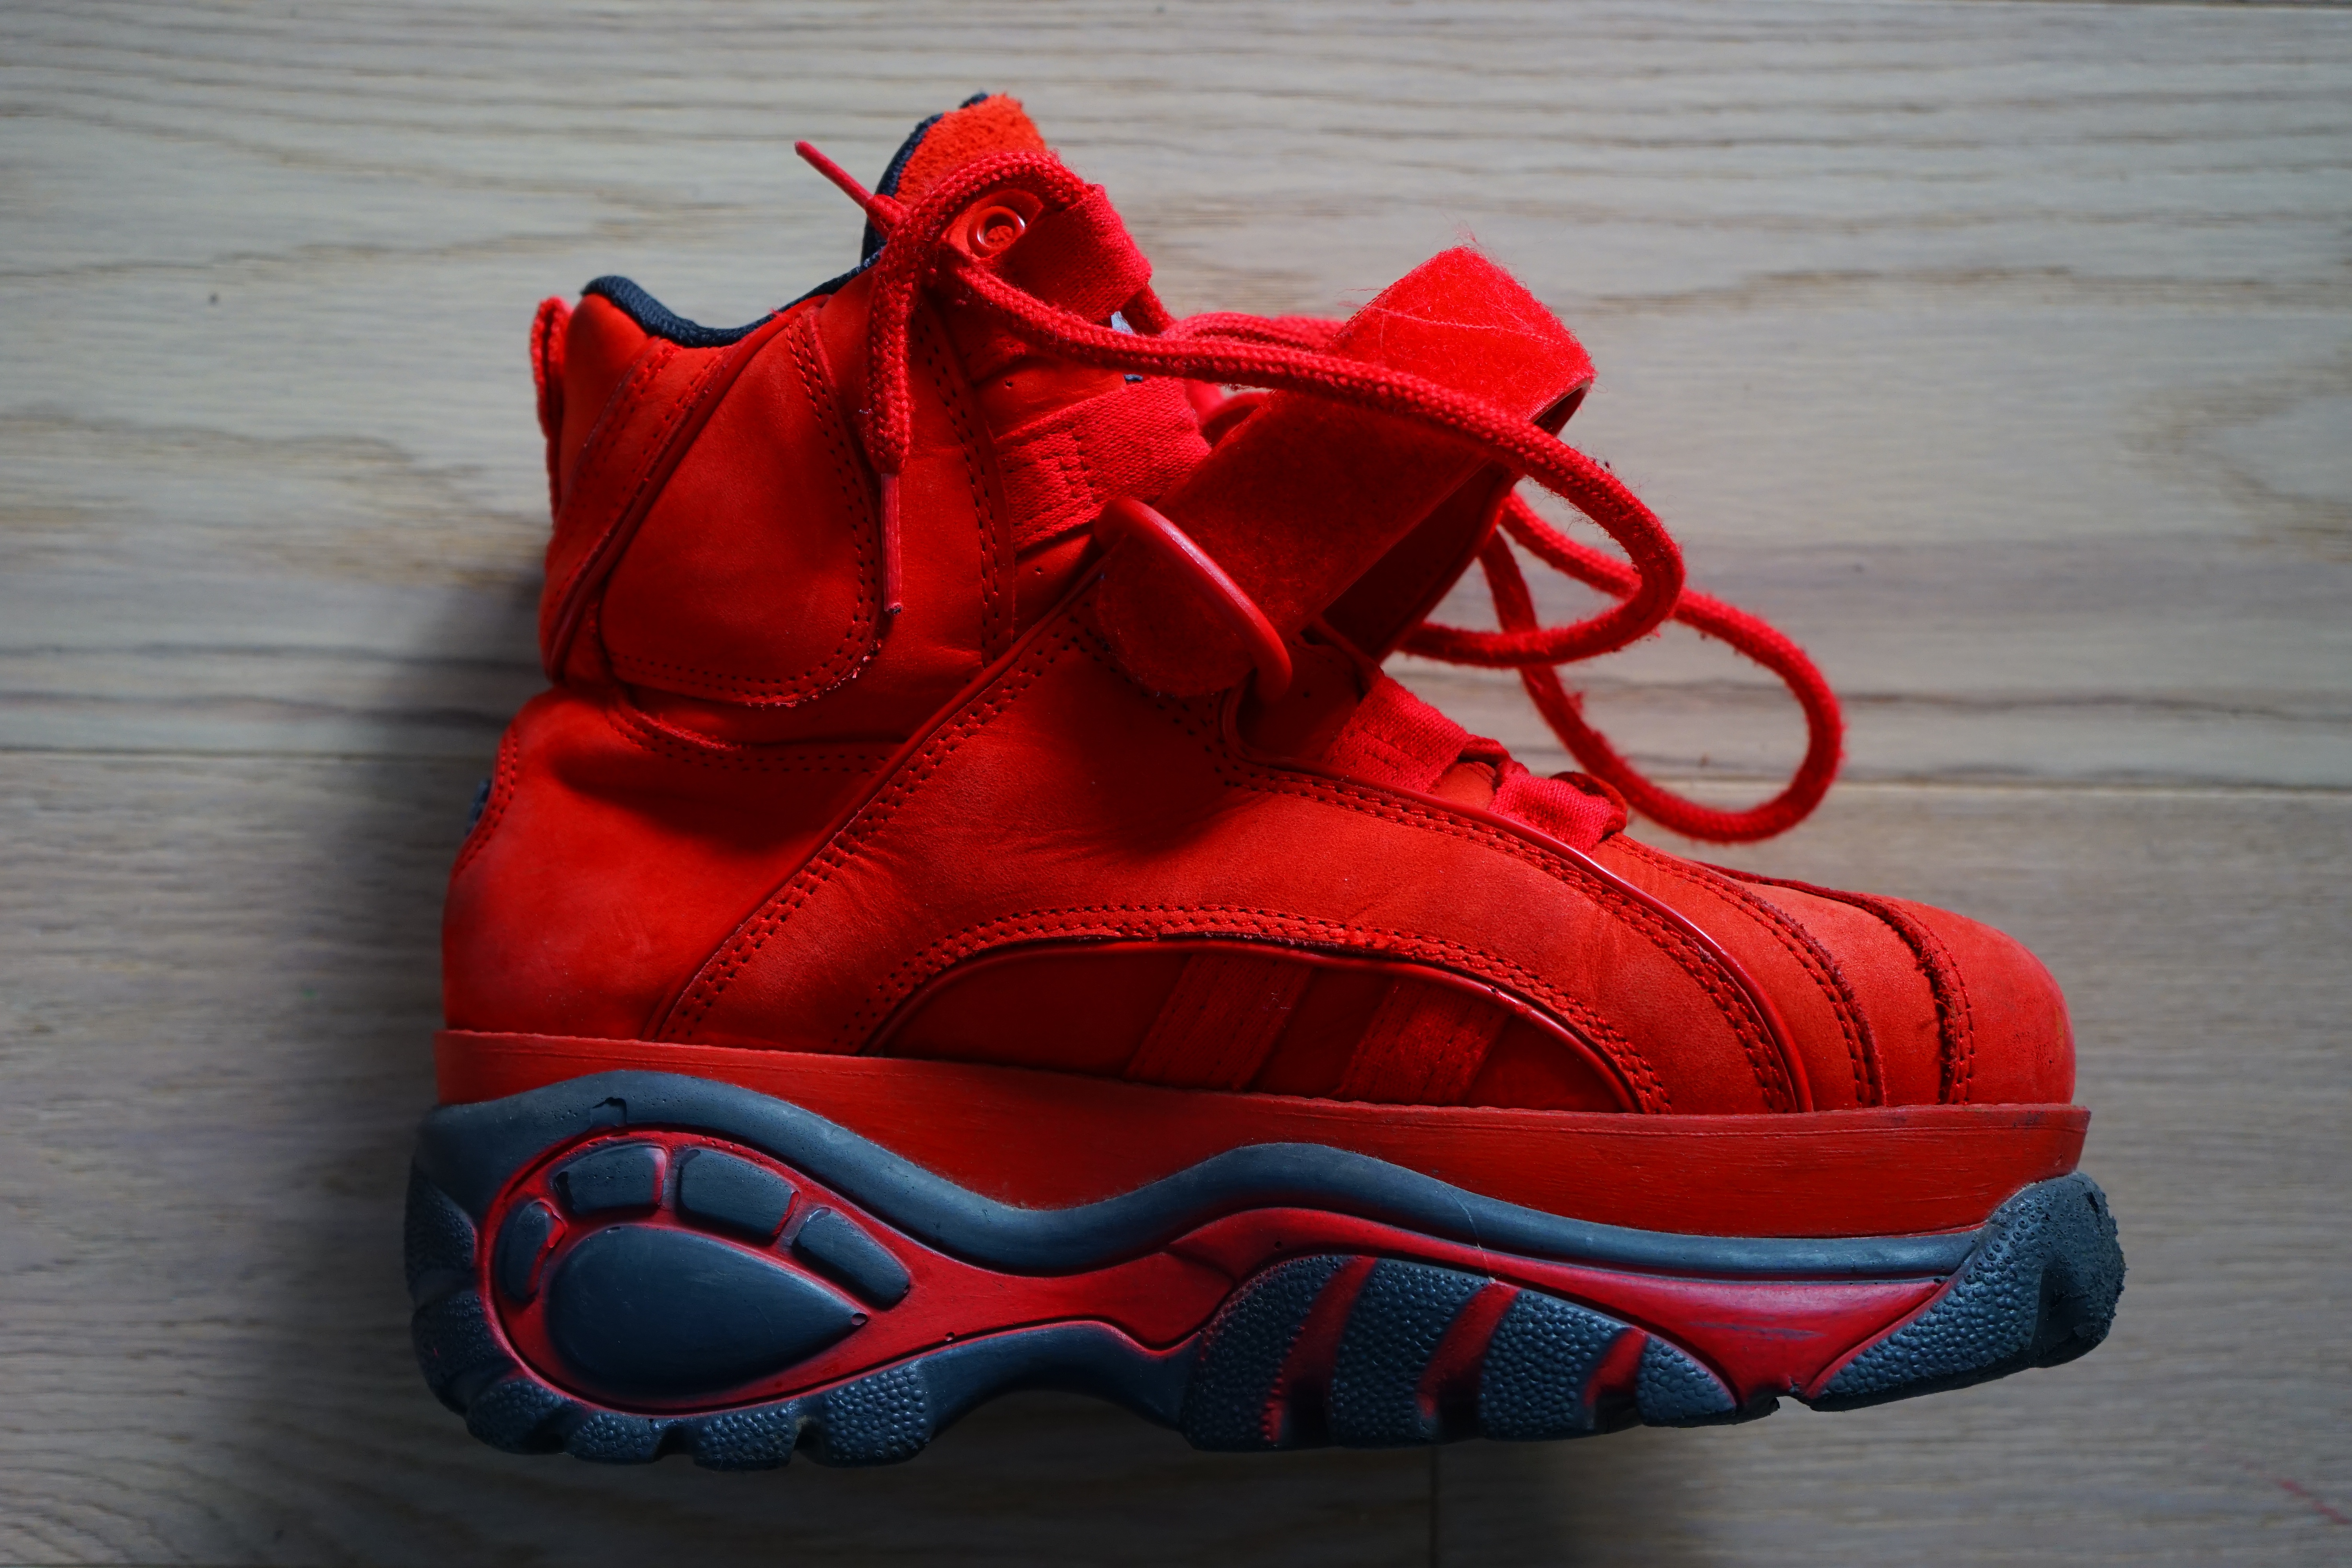
shoe, flower, petal, high, red, color, sole, blue, pink, shoelace, sneakers, footwear, buffalo, platform shoe, buffalo shoe